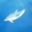
Label: dolphin